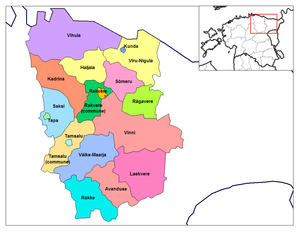
La commune est la plus petite subdivision administrative en Estonie.